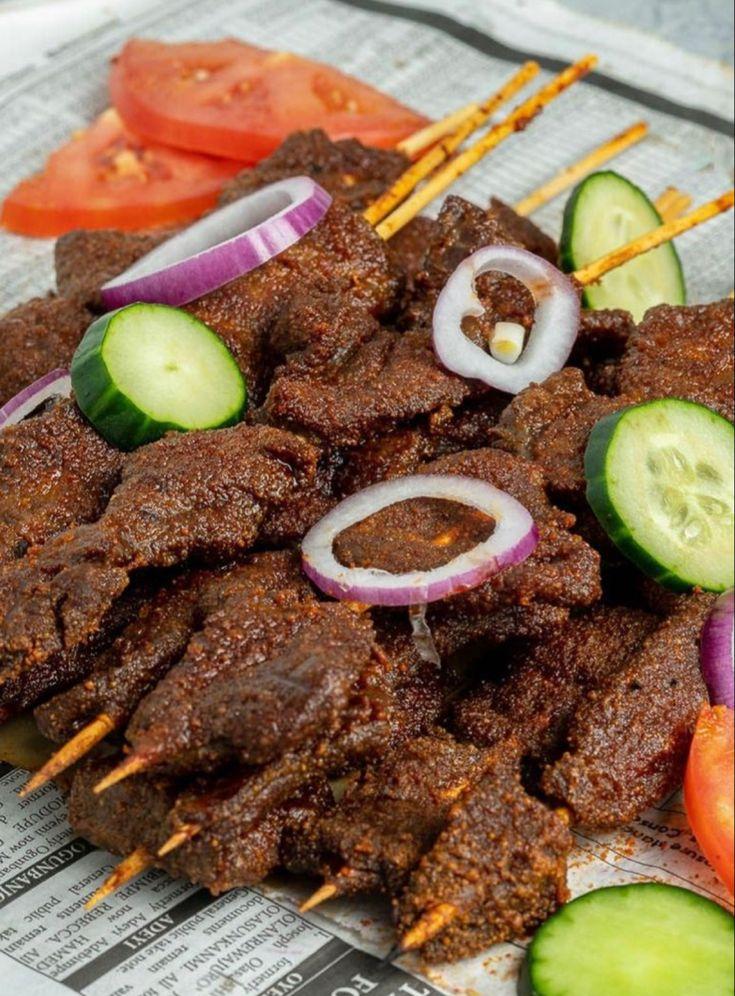
Nyama hukatwakatwa kwa vipisi na kuwekwa vijiti halafu kuchomwa ilikutengeneza nyama hizi za [cs]shawarma[cs], juu kumewekelewa nyanya, vitunguu na tango.